Mercator projection

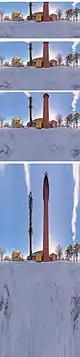
360° cylindrical projections: Equirectangular, Miller, Mercator, and true cylindrical.

As with all map projections, the shapes or sizes are distortions of the true layout of Earth's surface. The Mercator projection exaggerates areas far from the equator; the closer to Earth's poles, the greater the distortion.